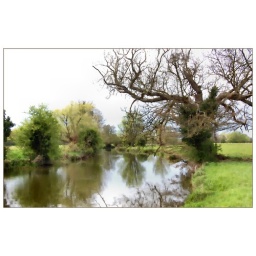
the river by the dead tree ..